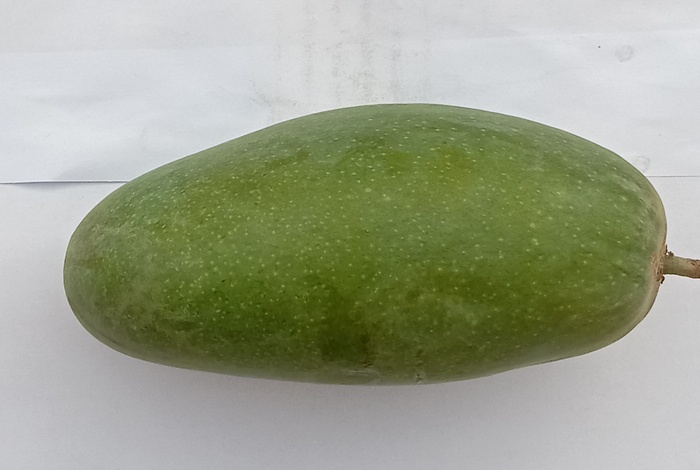
Mango variety: Dosehri